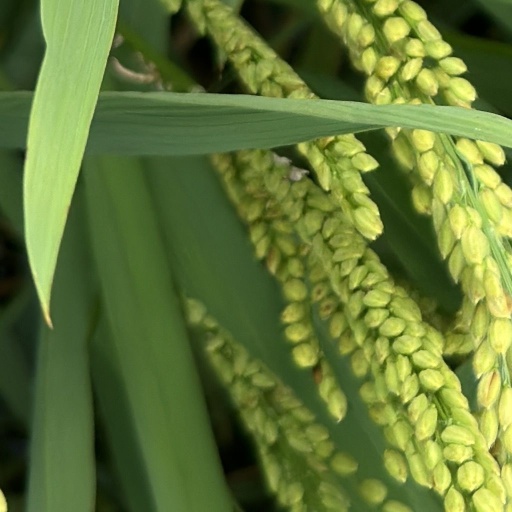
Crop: rice